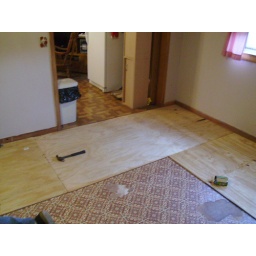
redoing the floor in the kitchen most important room in a house right b4 the bathroom